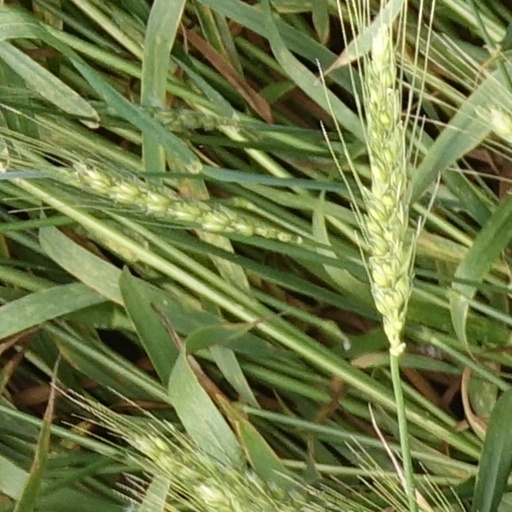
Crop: wheat